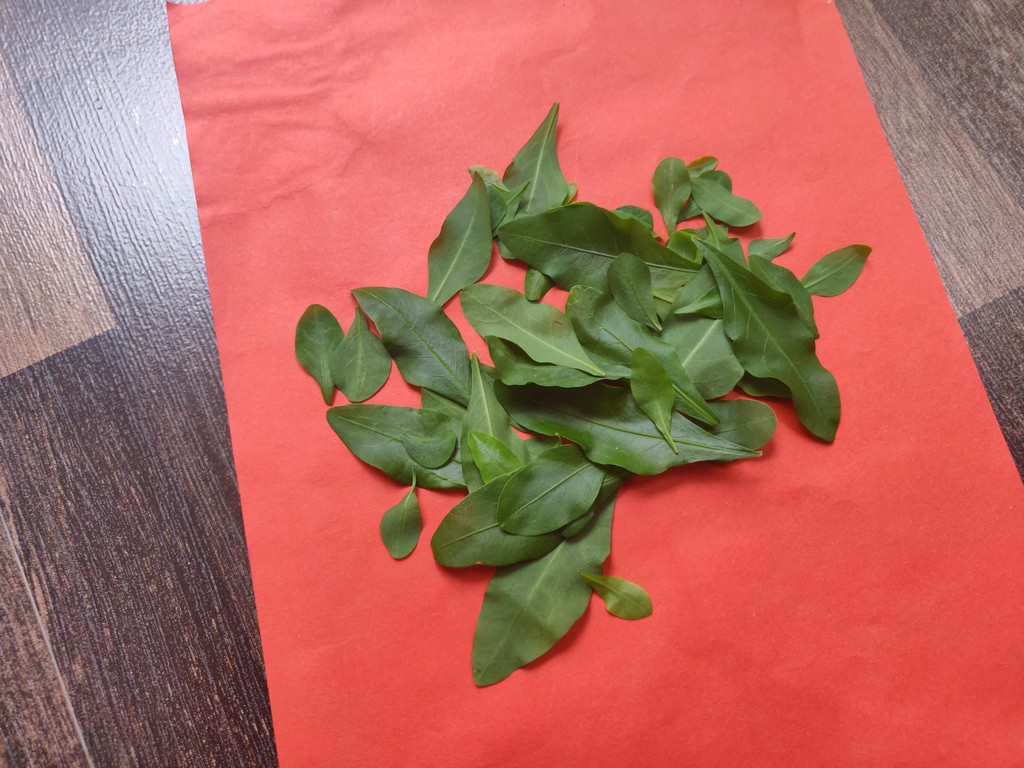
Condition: Healthy
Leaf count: multiple
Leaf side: unknown